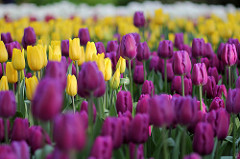
Flower: tulip